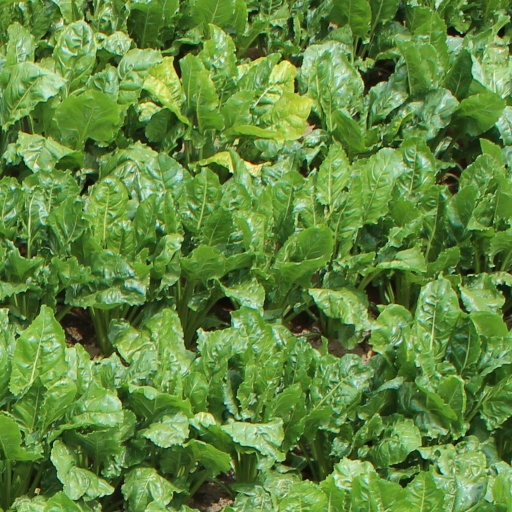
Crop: sugar beet